Two in One Suit

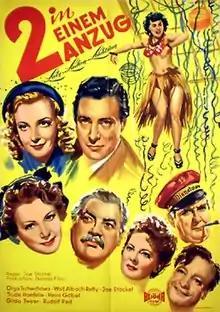

Two in One Suit is a 1950 West German comedy film directed by Joe Stöckel and starring Stöckel, Wolf Albach-Retty and Olga Chekhova. It was shot at the Bavaria Studios in Munich and on location around Schwabing. The film's sets were designed by the art directors Rudolf Pfenninger and Max Seefelder.